Muslim Hands

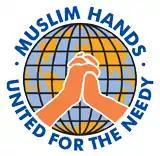
Muslim Hands logo.

Muslim Hands is an international Non-governmental organization in over fifty two countries worldwide to help those affected by natural disasters, conflict and poverty. The organisation was established in 1993 in Nottingham, UK.